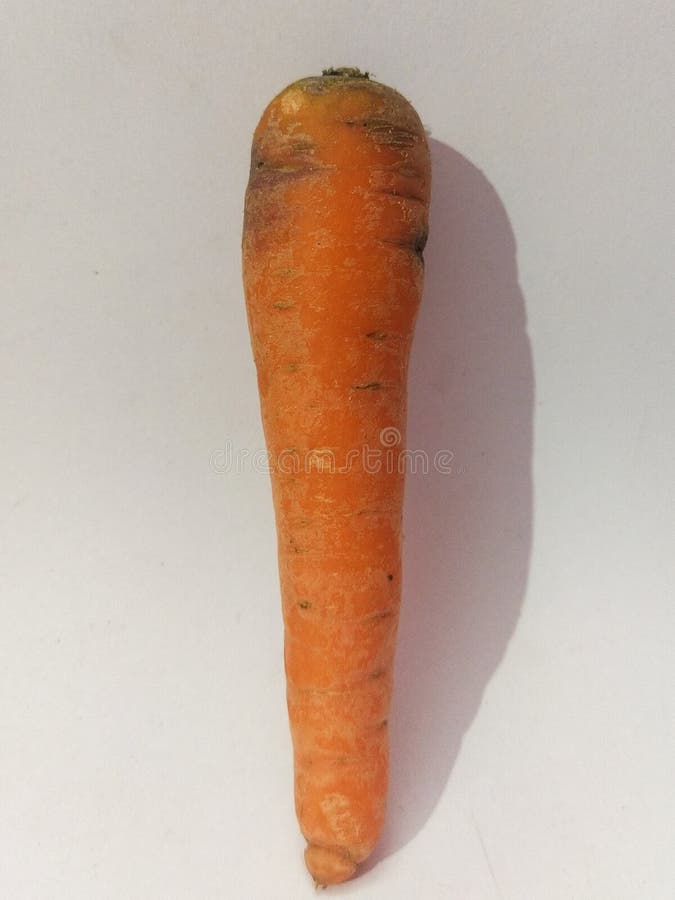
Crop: unknown
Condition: carrot_carrot_cavity_spot